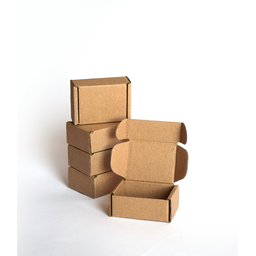
Label: cardboard